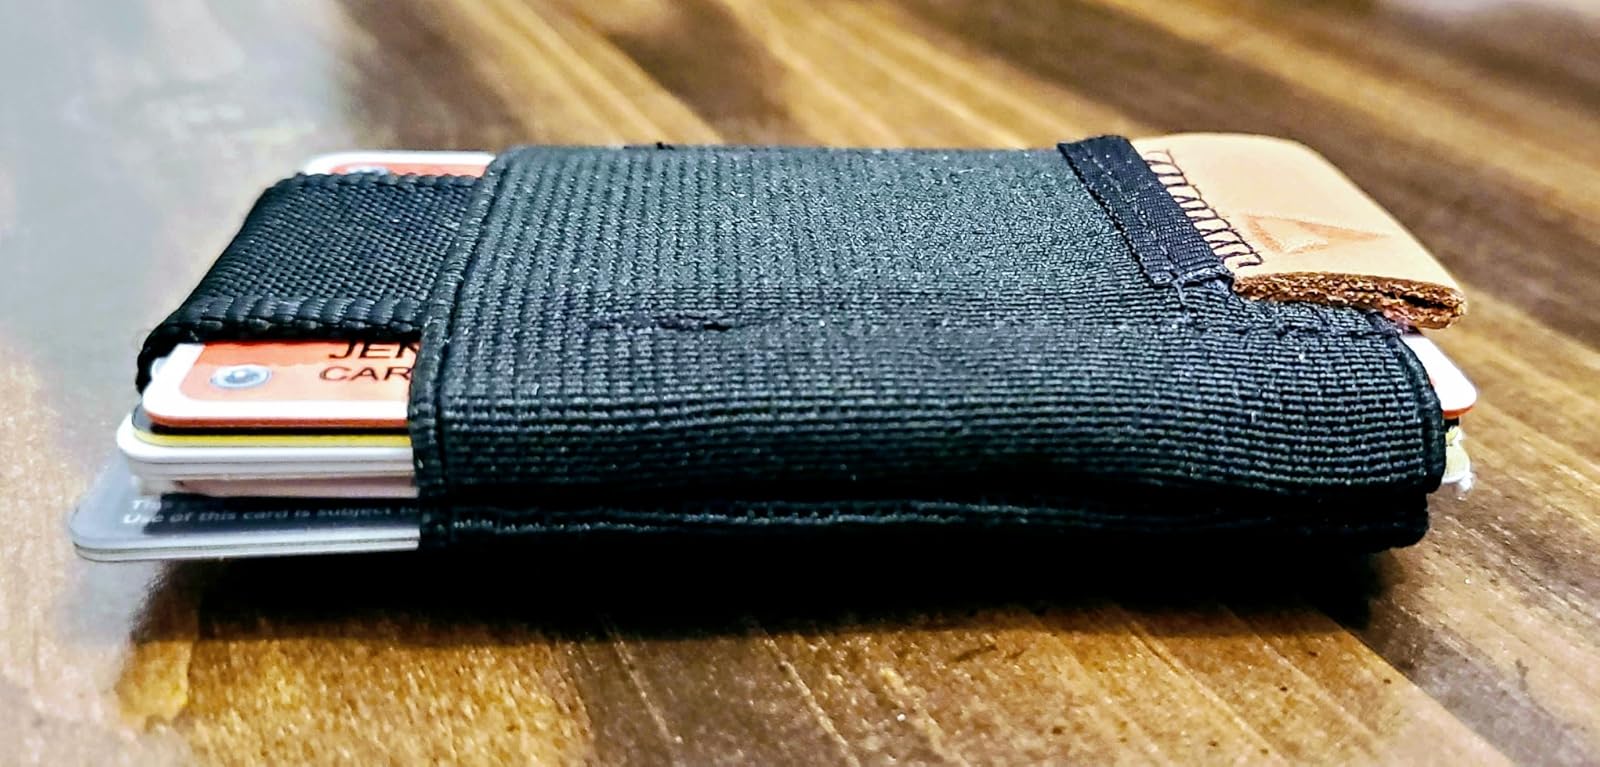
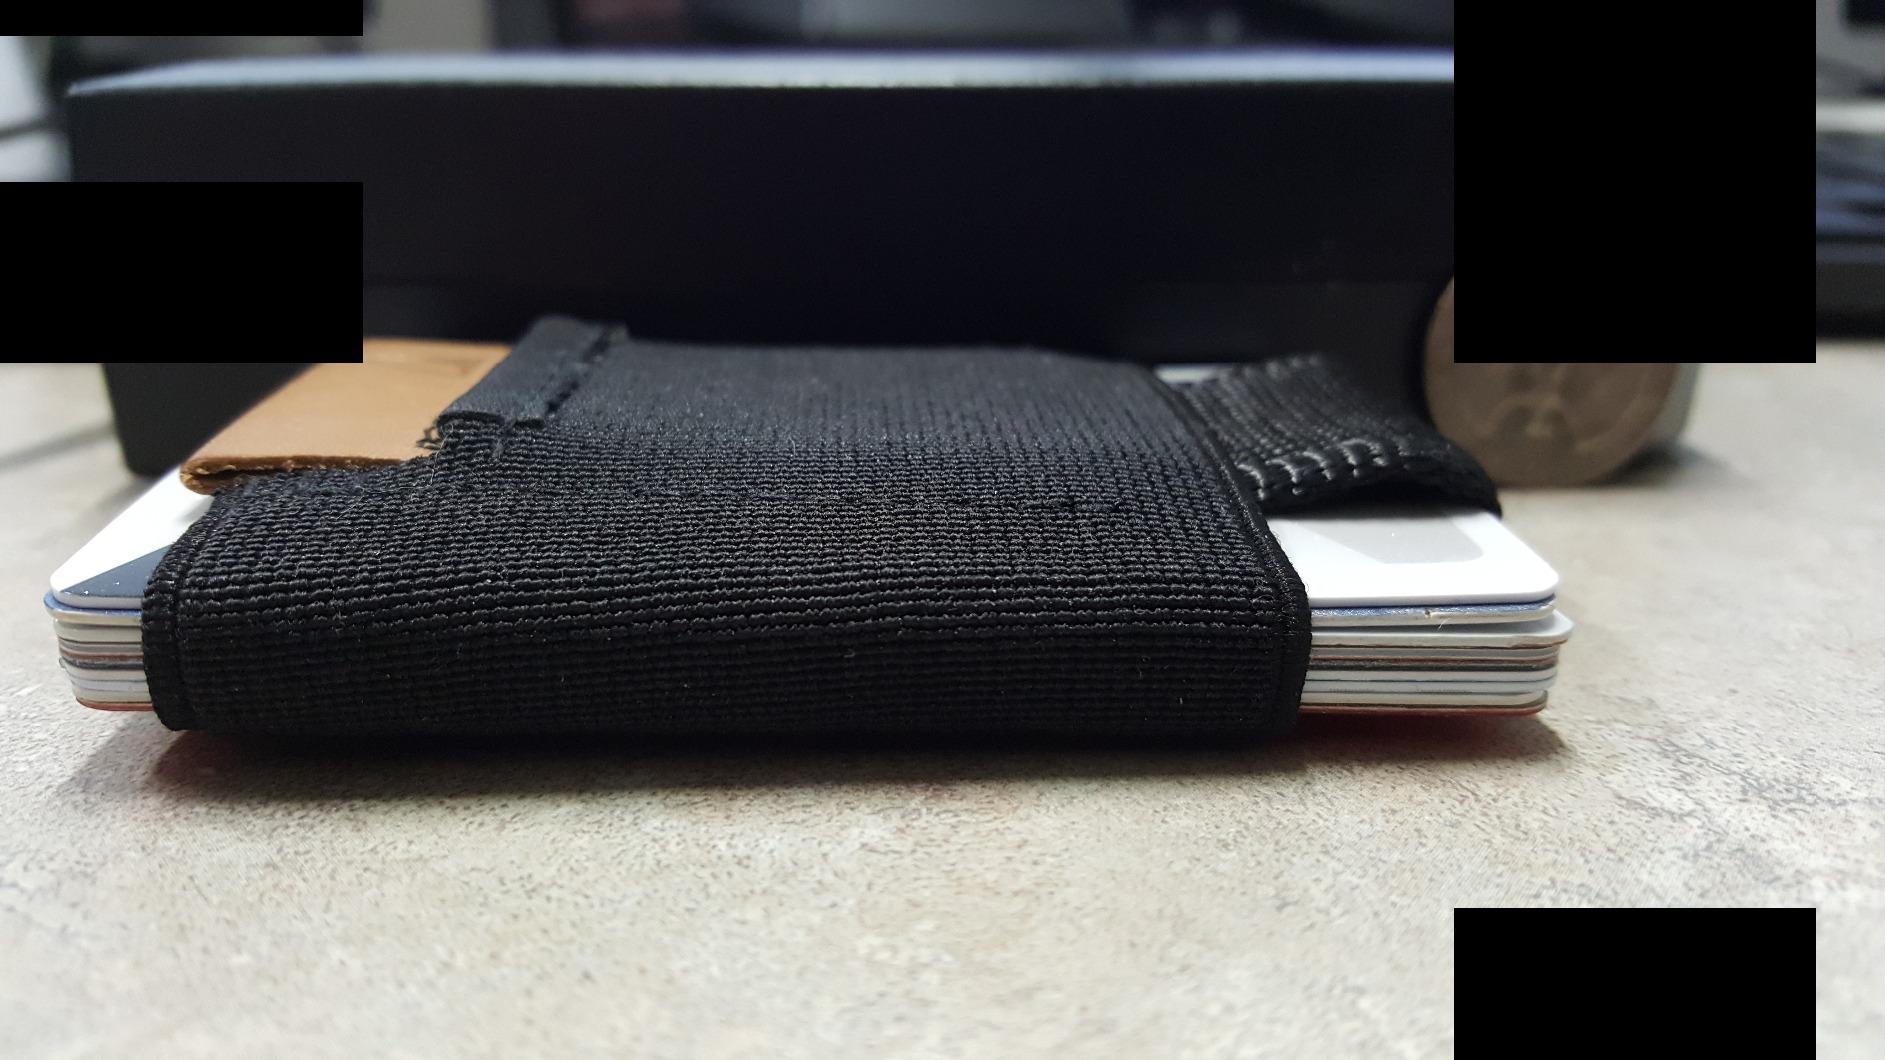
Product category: accessories_wallet
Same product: yes